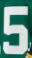
Number: 5